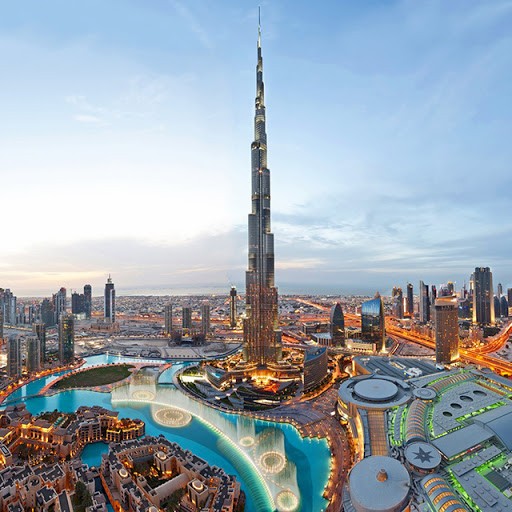
Landmark: Burj Khalifa